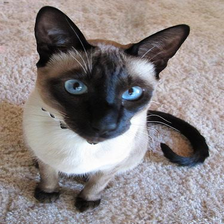
Species: cat
Breed: Siamese